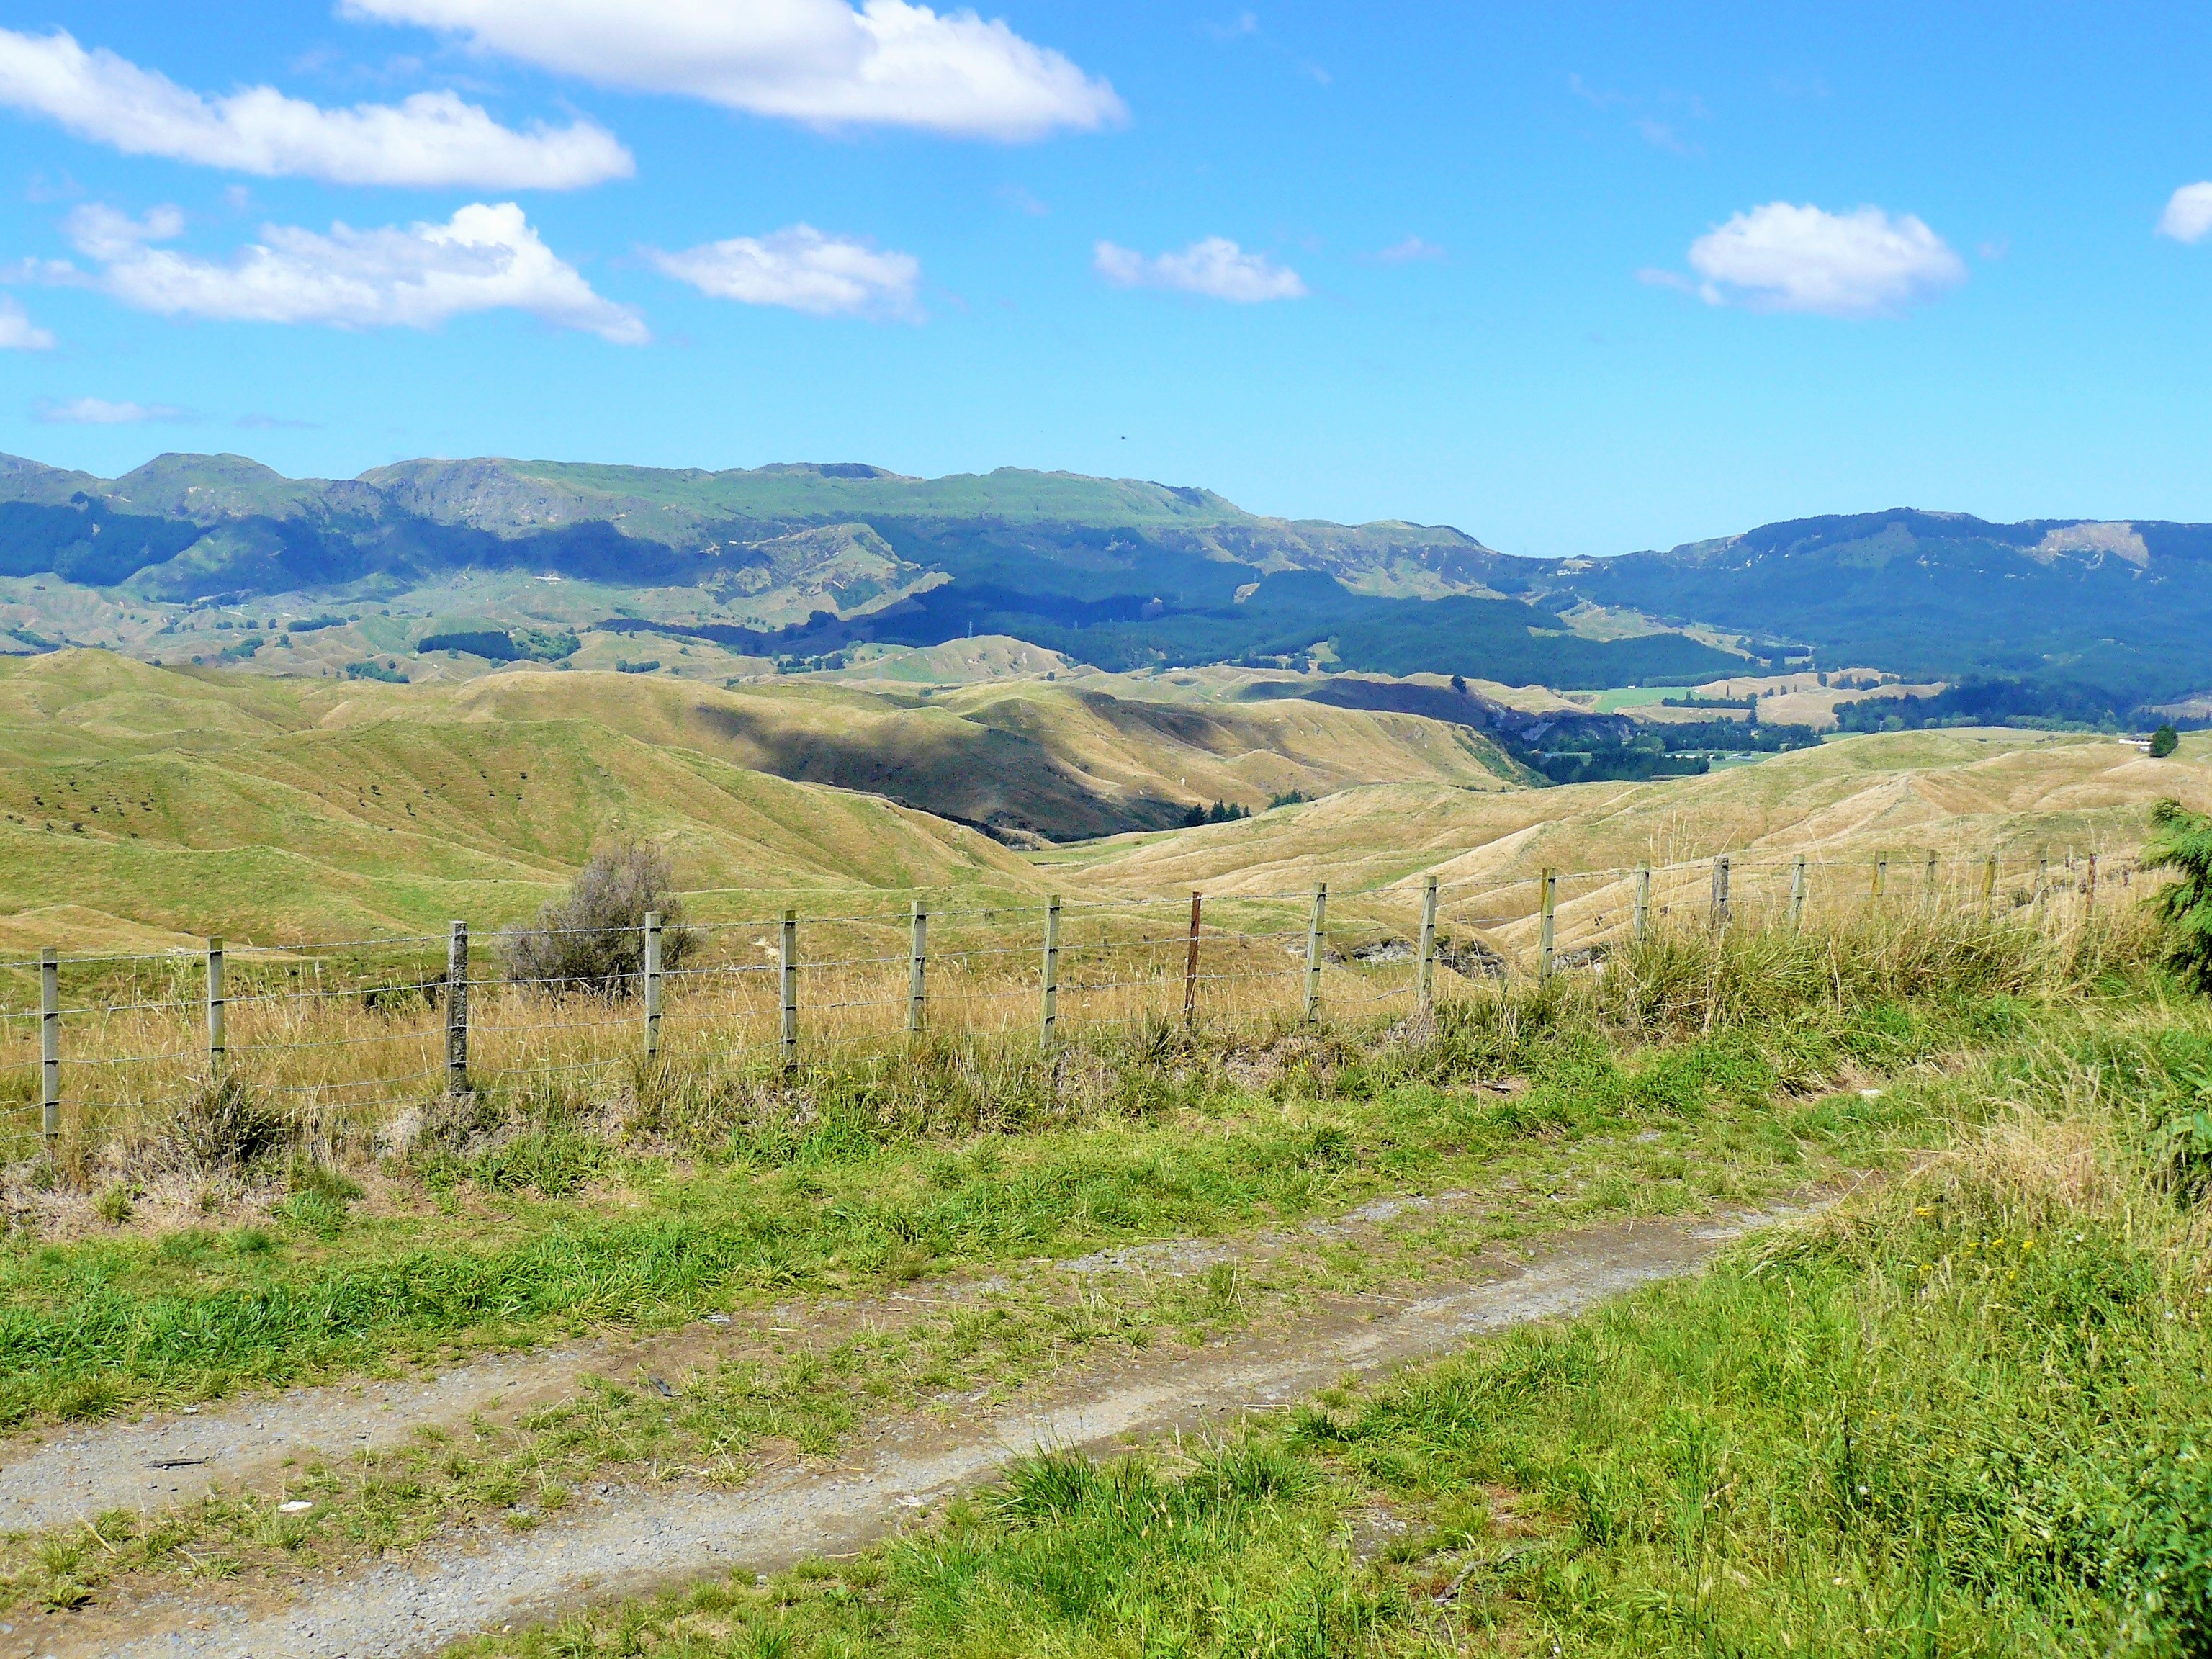
landscape, mountain, sky, trail, meadow, prairie, hill, valley, mountain range, summer, travel, environment, rural, green, scenic, pasture, scenery, island, tourism, highland, ridge, plain, clouds, grassland, new zealand, plateau, wanderlust, fell, loch, ecosystem, destination, steppe, rural area, mountain pass, geographical feature, mountainous landforms, land lot